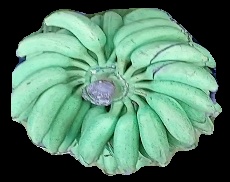
Variety: elakki-bale
Grade: grade1